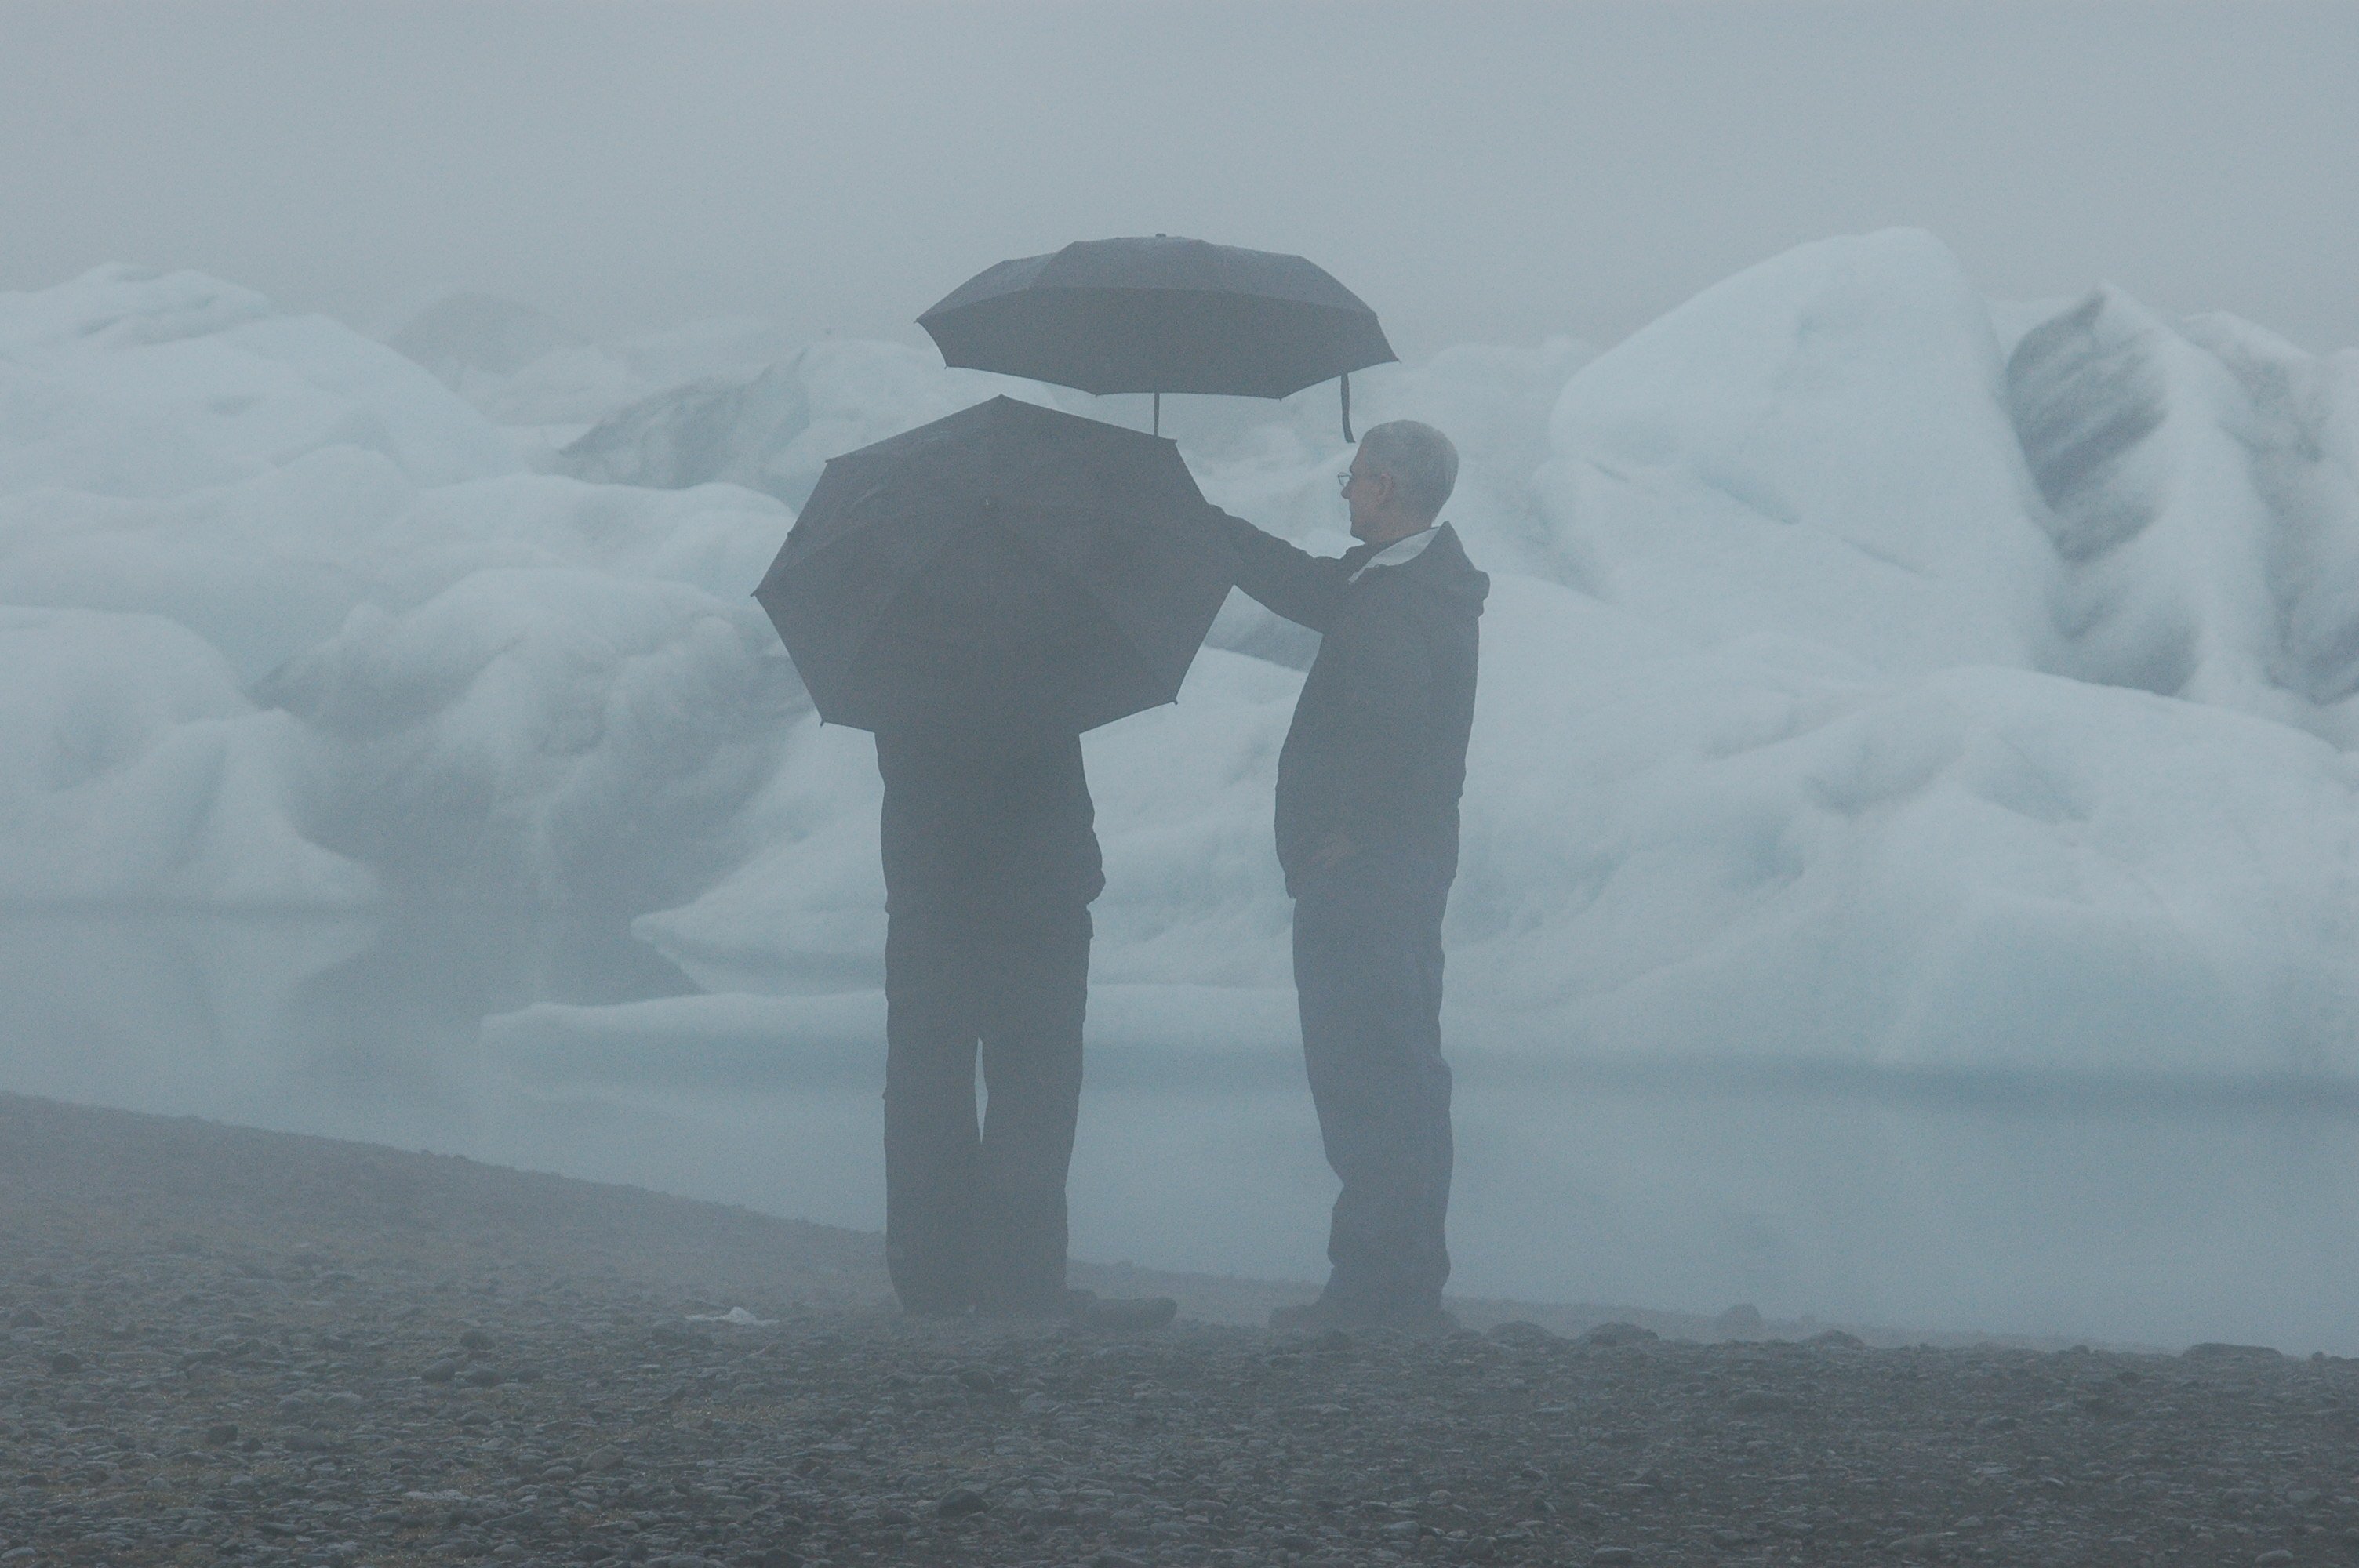
landscape, sea, water, nature, ocean, snow, winter, fog, mist, rain, ice, glacier, weather, iceland, arctic, season, iceberg, blizzard, mood, freezing, arctic ocean, glacial lake, atmospheric phenomenon, glacial landform, sea ice